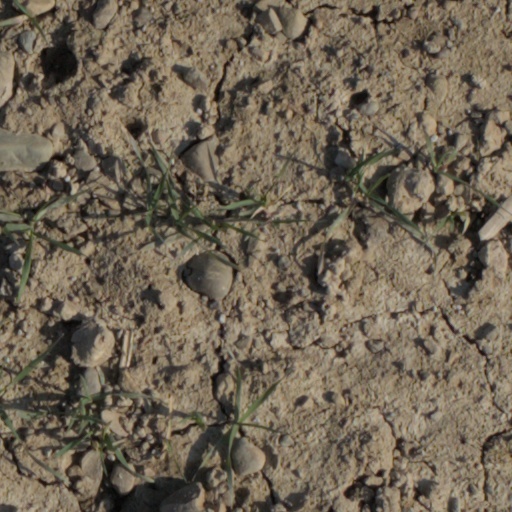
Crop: wheat